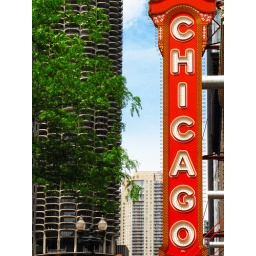
Chicago Theatre sign with a Marina City tower in the background.